Bounce Ko Gals

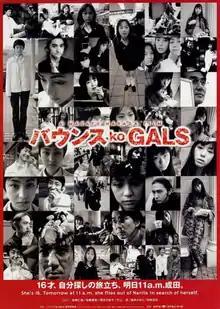
Theatrical release poster

is a 1997 Japanese crime drama film written and directed by Masato Harada. Its alternative English-language titles are "Call Girls" and "Leaving".